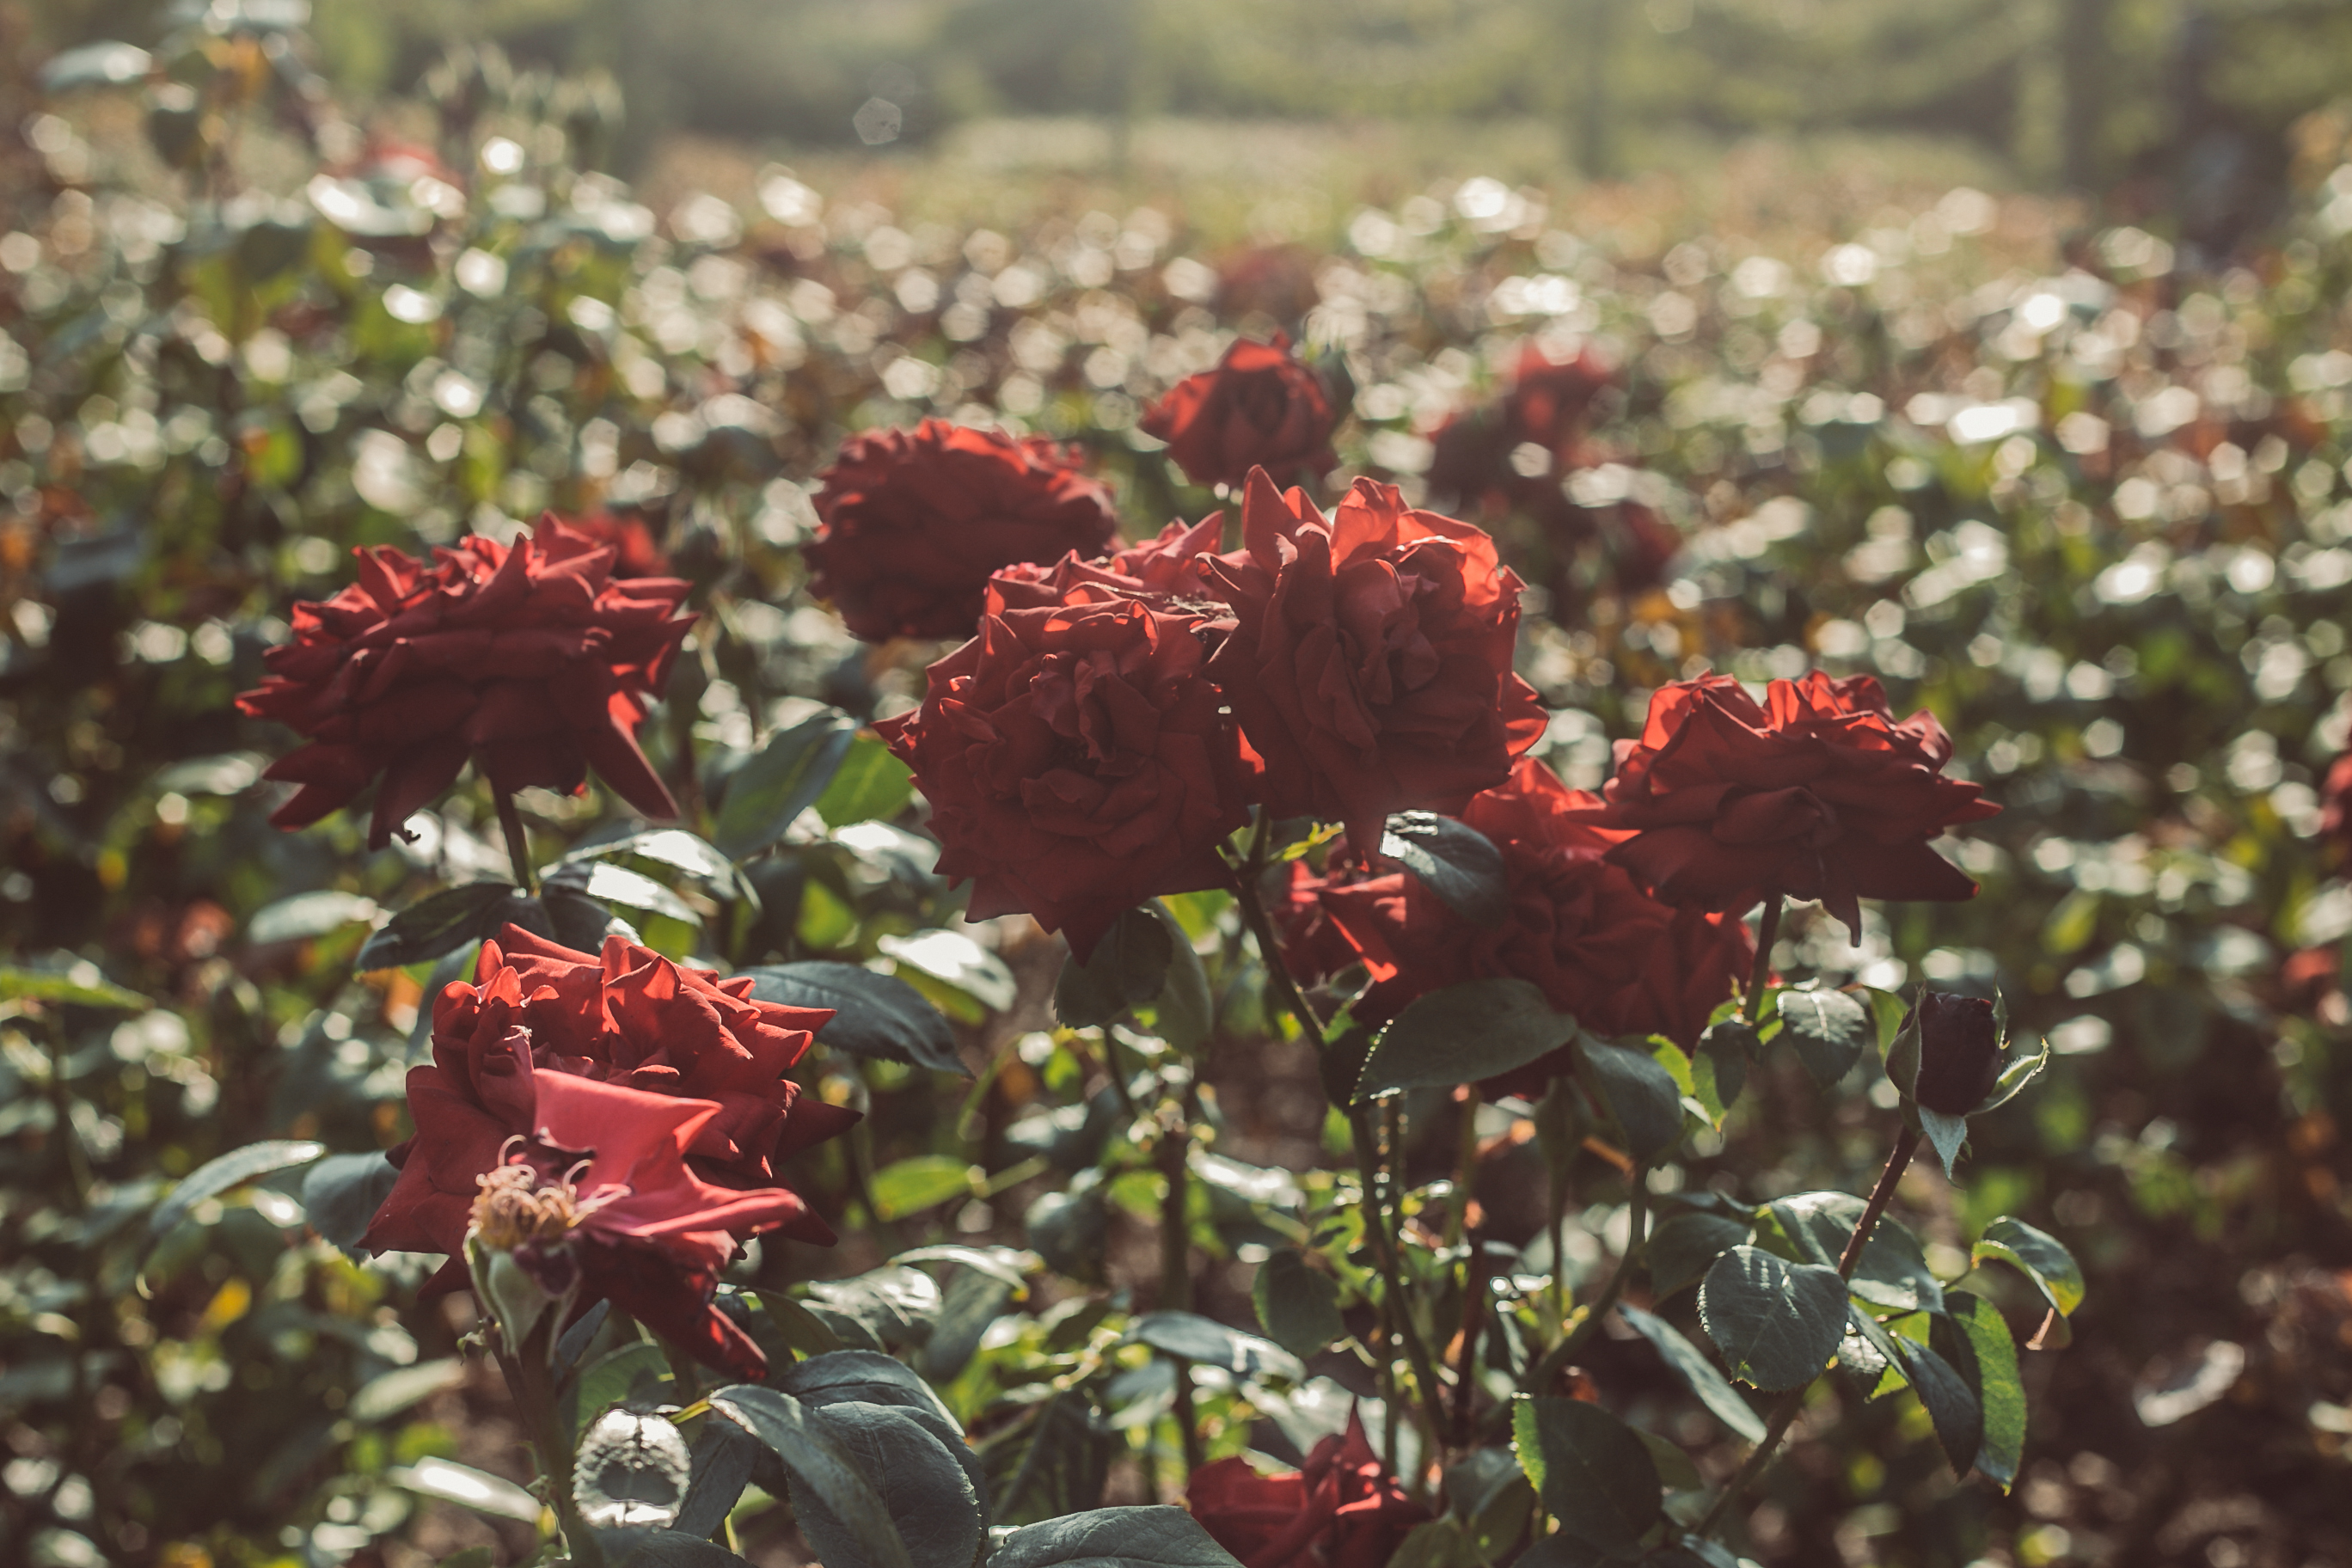
flower, flowers, rose, spring, perennial, pink, color, colour, rosaceae, rosa, plant, herb, flora, bush, garden, gardening, rose garden, beauty, beautiful, love, scarlet, red, flowering plant, garden roses, rose family, petal, floribunda, botany, rose order, shrub, annual plant, soil, china rose, wildflower